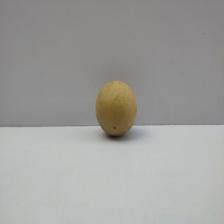
Size: Medium